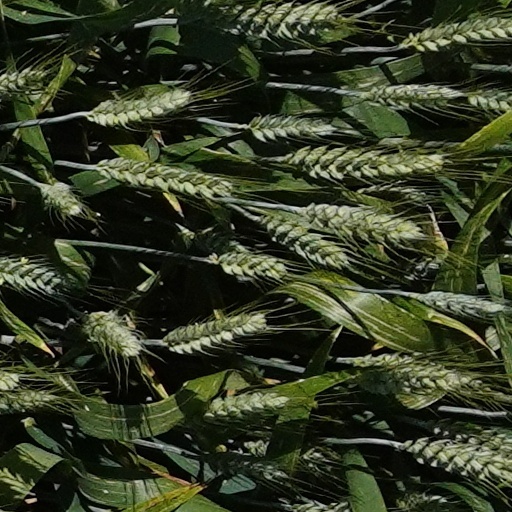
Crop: wheat